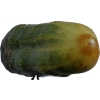
Label: cucumber